State Archives of Serbia

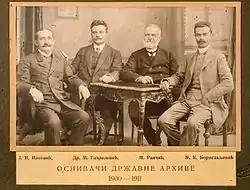
Founders of the State Archives of Serbia

During World War I, a part of archive material was moved to Niš and Kragujevac, but another part remained in Belgrade. During the retreat of the Serbian Army, some of the archives were destroyed, some lost, but much was preserved in a train car in the Kruševac Train Station. After the war, the archives became the State Archive of the newly formed Kingdom of Serbs, Croats, and Slovenes (Yugoslavia). The current building of the archives was built in 1928.